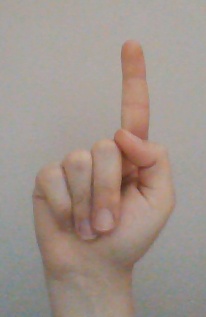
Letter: bb